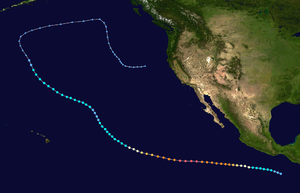
L'ouragan Guillermo est le 10ᵉ cyclone tropical et le 4ᵉ ouragan de la saison cyclonique 1997 pour le bassin nord-est de l’océan Pacifique. Il s'agit du sixième cyclone le plus puissant enregistré dans le Pacifique, avec des vents de 260 km/h et une pression de 919 hPa.